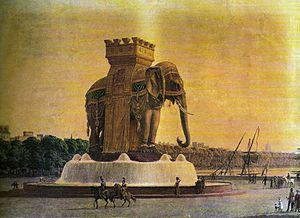
L'Éléphant de la mémoire est la plus petite salle publique de cinéma du monde mais aussi la plus chère au mètre carré.
La colonne de Juillet est une colonne élevée sur la place de la Bastille à Paris, entre 1835 et 1840 en commémoration des trois journées de la révolution de juillet 1830 dite « Les Trois Glorieuses » qui amenèrent la chute de Charles X et du régime de la restauration, puis l'instauration de la monarchie de juillet, avec le règne de Louis-Philippe Iᵉʳ, duc d'Orléans, devenu roi des Français.
Cet article tente de recenser les principales fontaines disparues de Paris, en France.
L’éléphant de la Bastille est un projet napoléonien de fontaine parisienne destinée à orner la place de la Bastille. Alimentée par l'eau de l'Ourcq acheminée par le canal Saint-Martin, cette fontaine monumentale devait être surmontée de la statue colossale d'un éléphant portant un howdah en forme de tour.
Cet article recense les principales fontaines de Paris, en France.